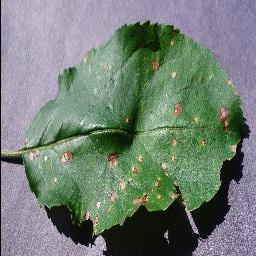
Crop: apple
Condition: black_rot